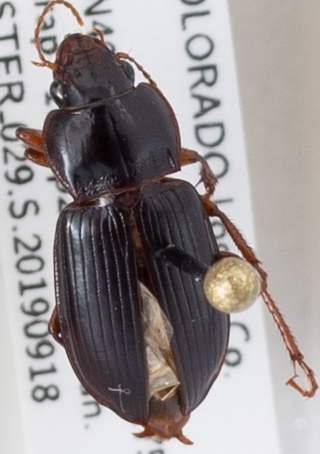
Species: Amara carinata
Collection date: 2019-09-18
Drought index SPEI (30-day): -0.26
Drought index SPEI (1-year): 0.454
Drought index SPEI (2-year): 0.8